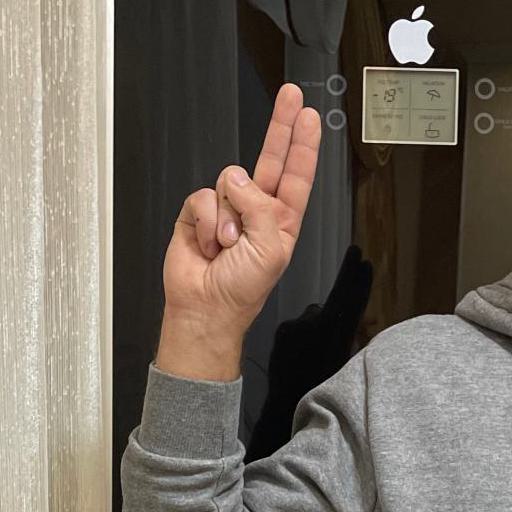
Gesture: two_up